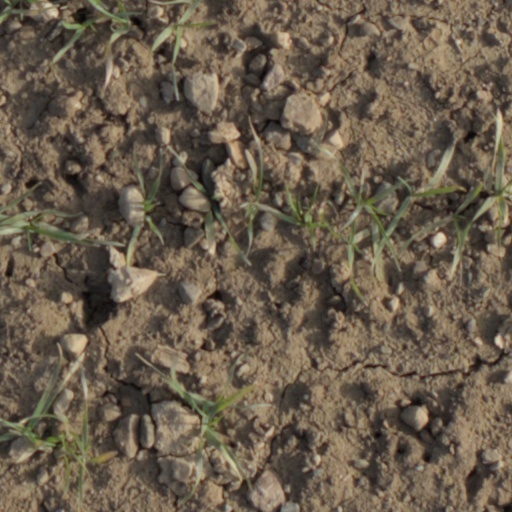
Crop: wheat